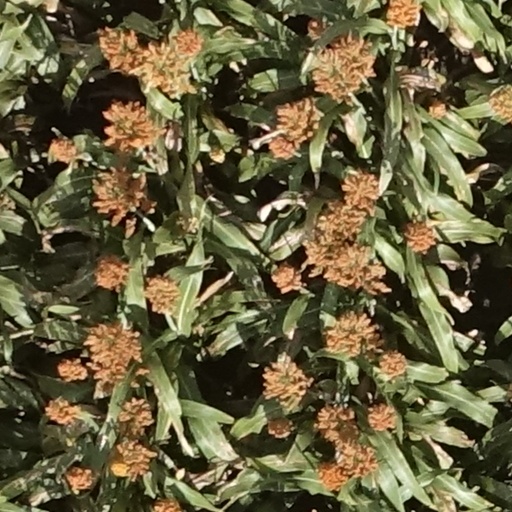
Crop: sorghum